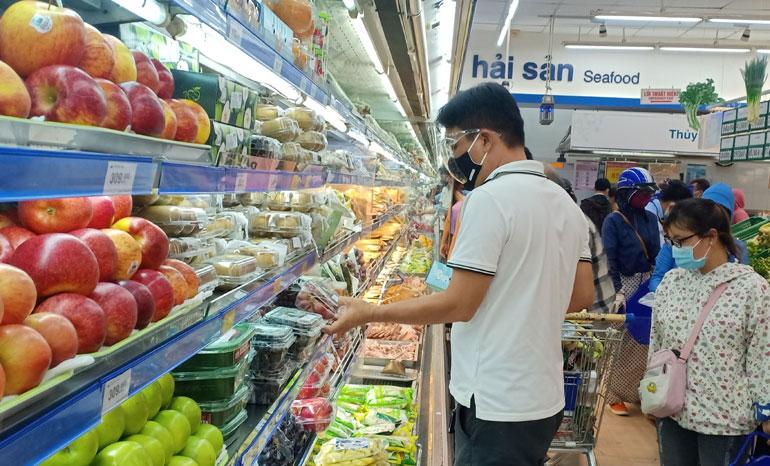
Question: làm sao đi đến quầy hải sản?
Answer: từ chỗ người đàn ông áo trắng đi thẳng đến cuối dãy